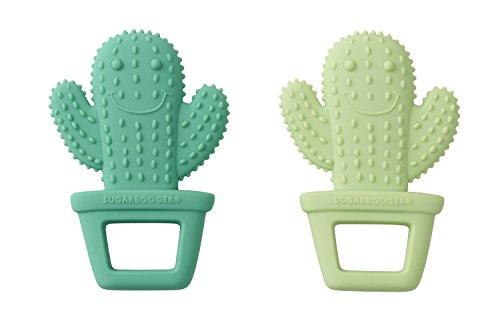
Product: Sugarbooger Silicone Teether Set-of-Two, Happy Cactus
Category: Baby Products | Baby Care | Pacifiers, Teethers & Teething Relief | Teethers
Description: Has a variety of textures that make it fun for baby to explore and can be refrigerated or frozen to further soothe sore and aching gums.
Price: $16.72